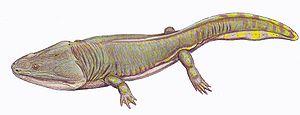
Metoposaurus est un genre éteint d'amphibiens temnospondyles qui a vécu au cours du Trias supérieur dans ce qui est aujourd'hui l'Europe et l'Amérique du Nord.